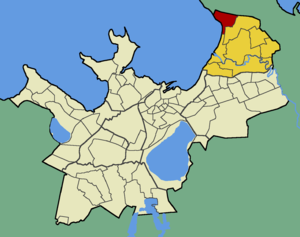
Merivälja est un quartier du district de Pirita à Tallinn en Estonie.